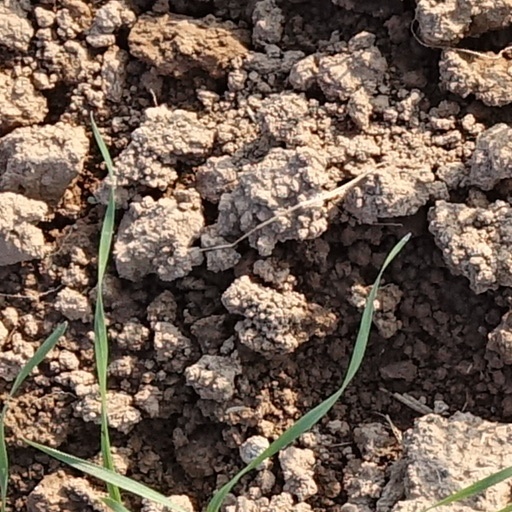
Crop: wheat